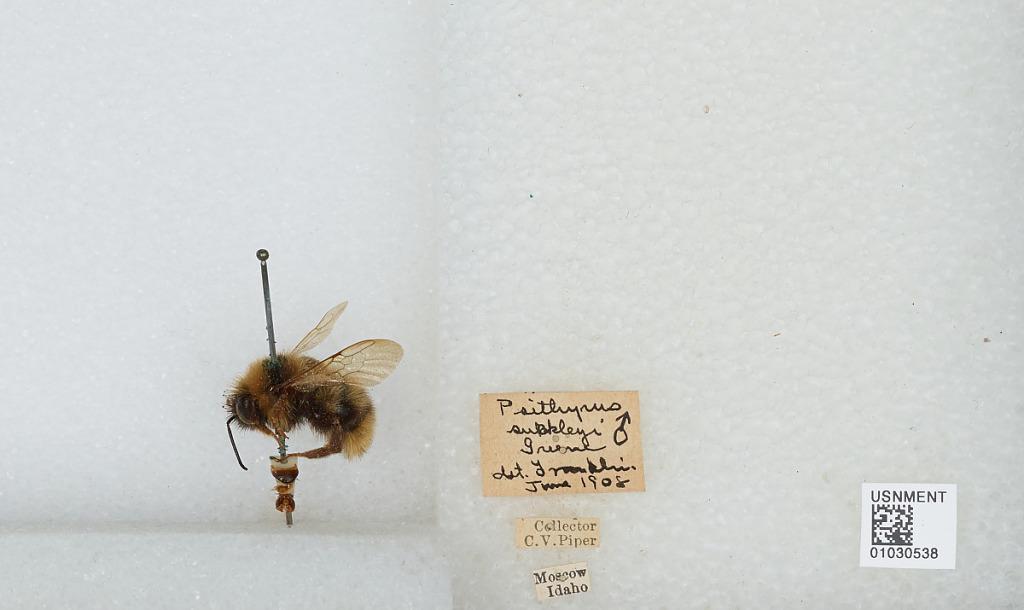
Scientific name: Bombus (Psithyrus) suckleyi Greene
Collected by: C. Piper
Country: United States
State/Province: Idaho
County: Latah
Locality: Moscow
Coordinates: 46.73, -117
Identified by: Franklin